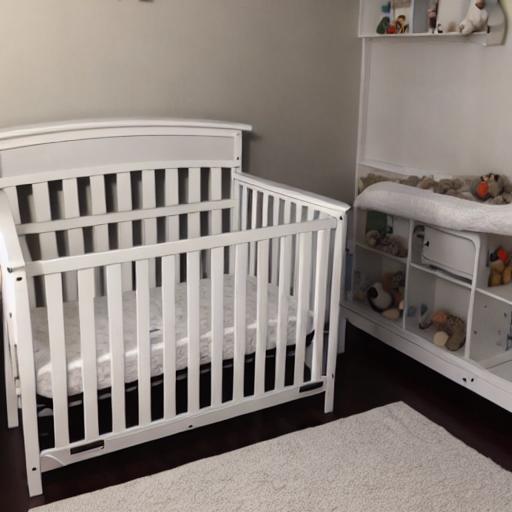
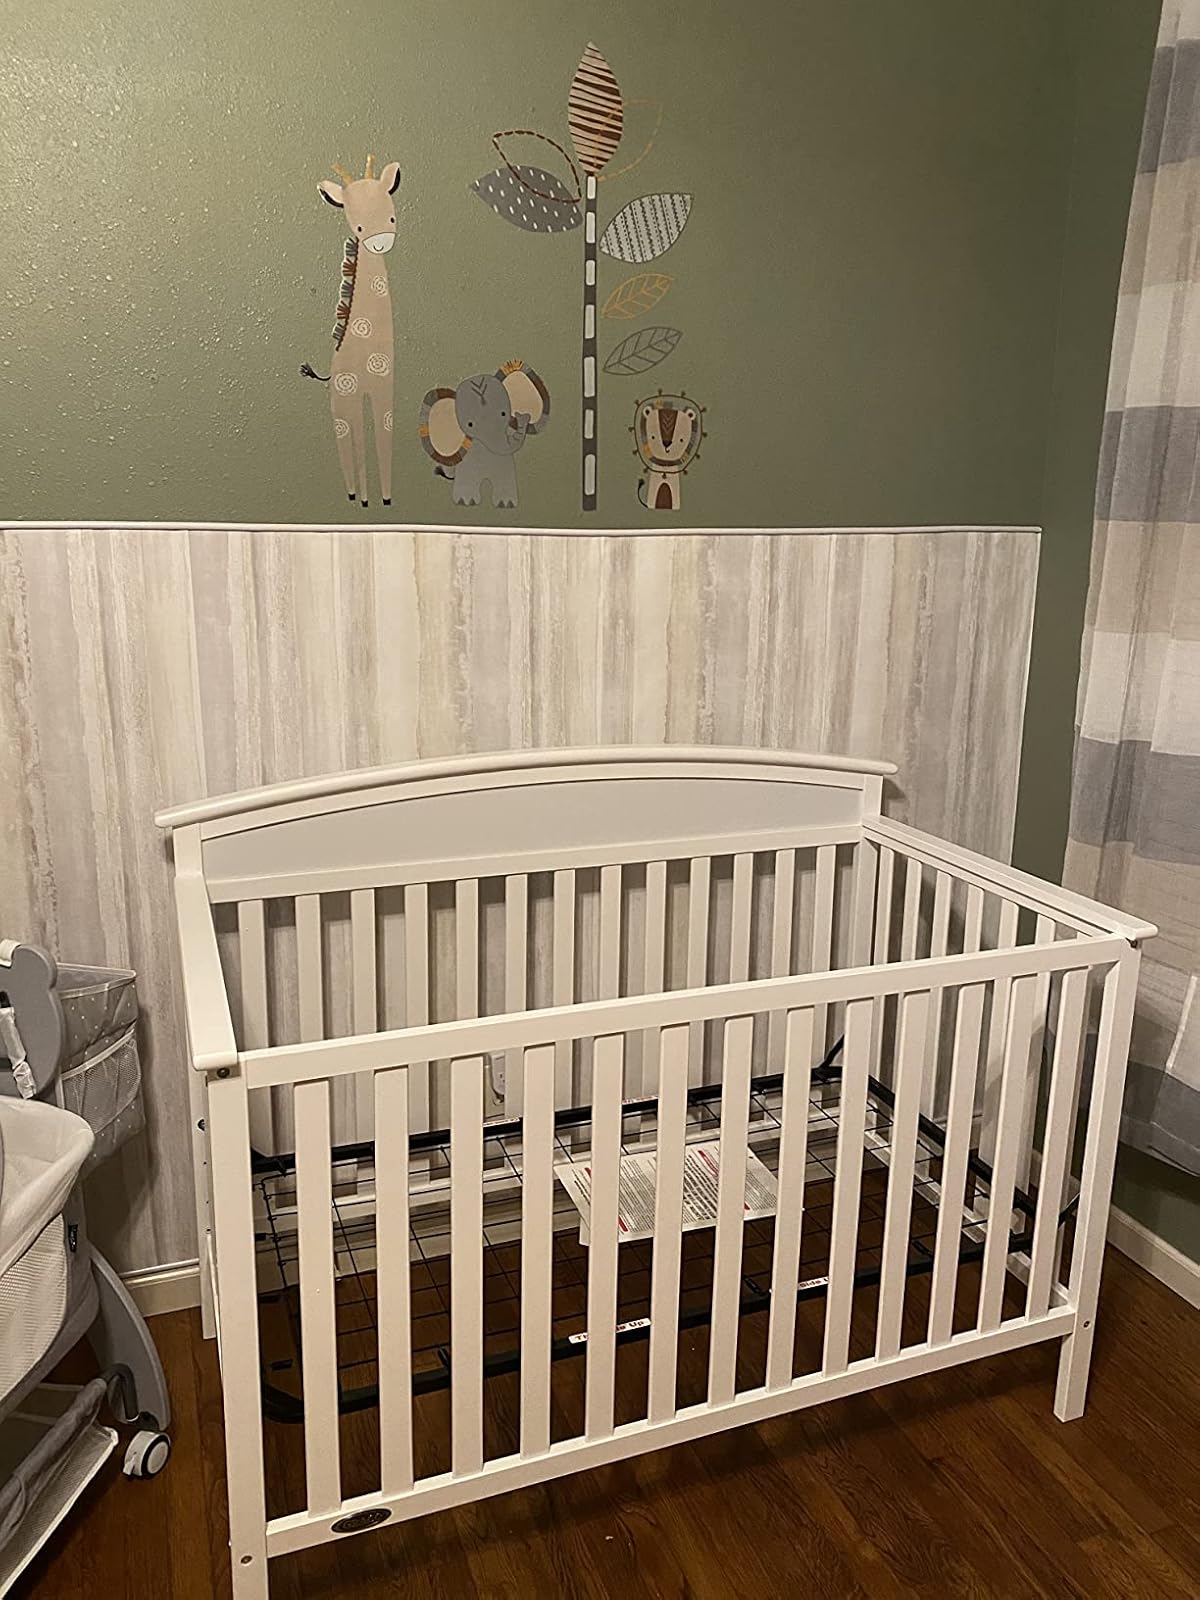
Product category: products_crib
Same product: no